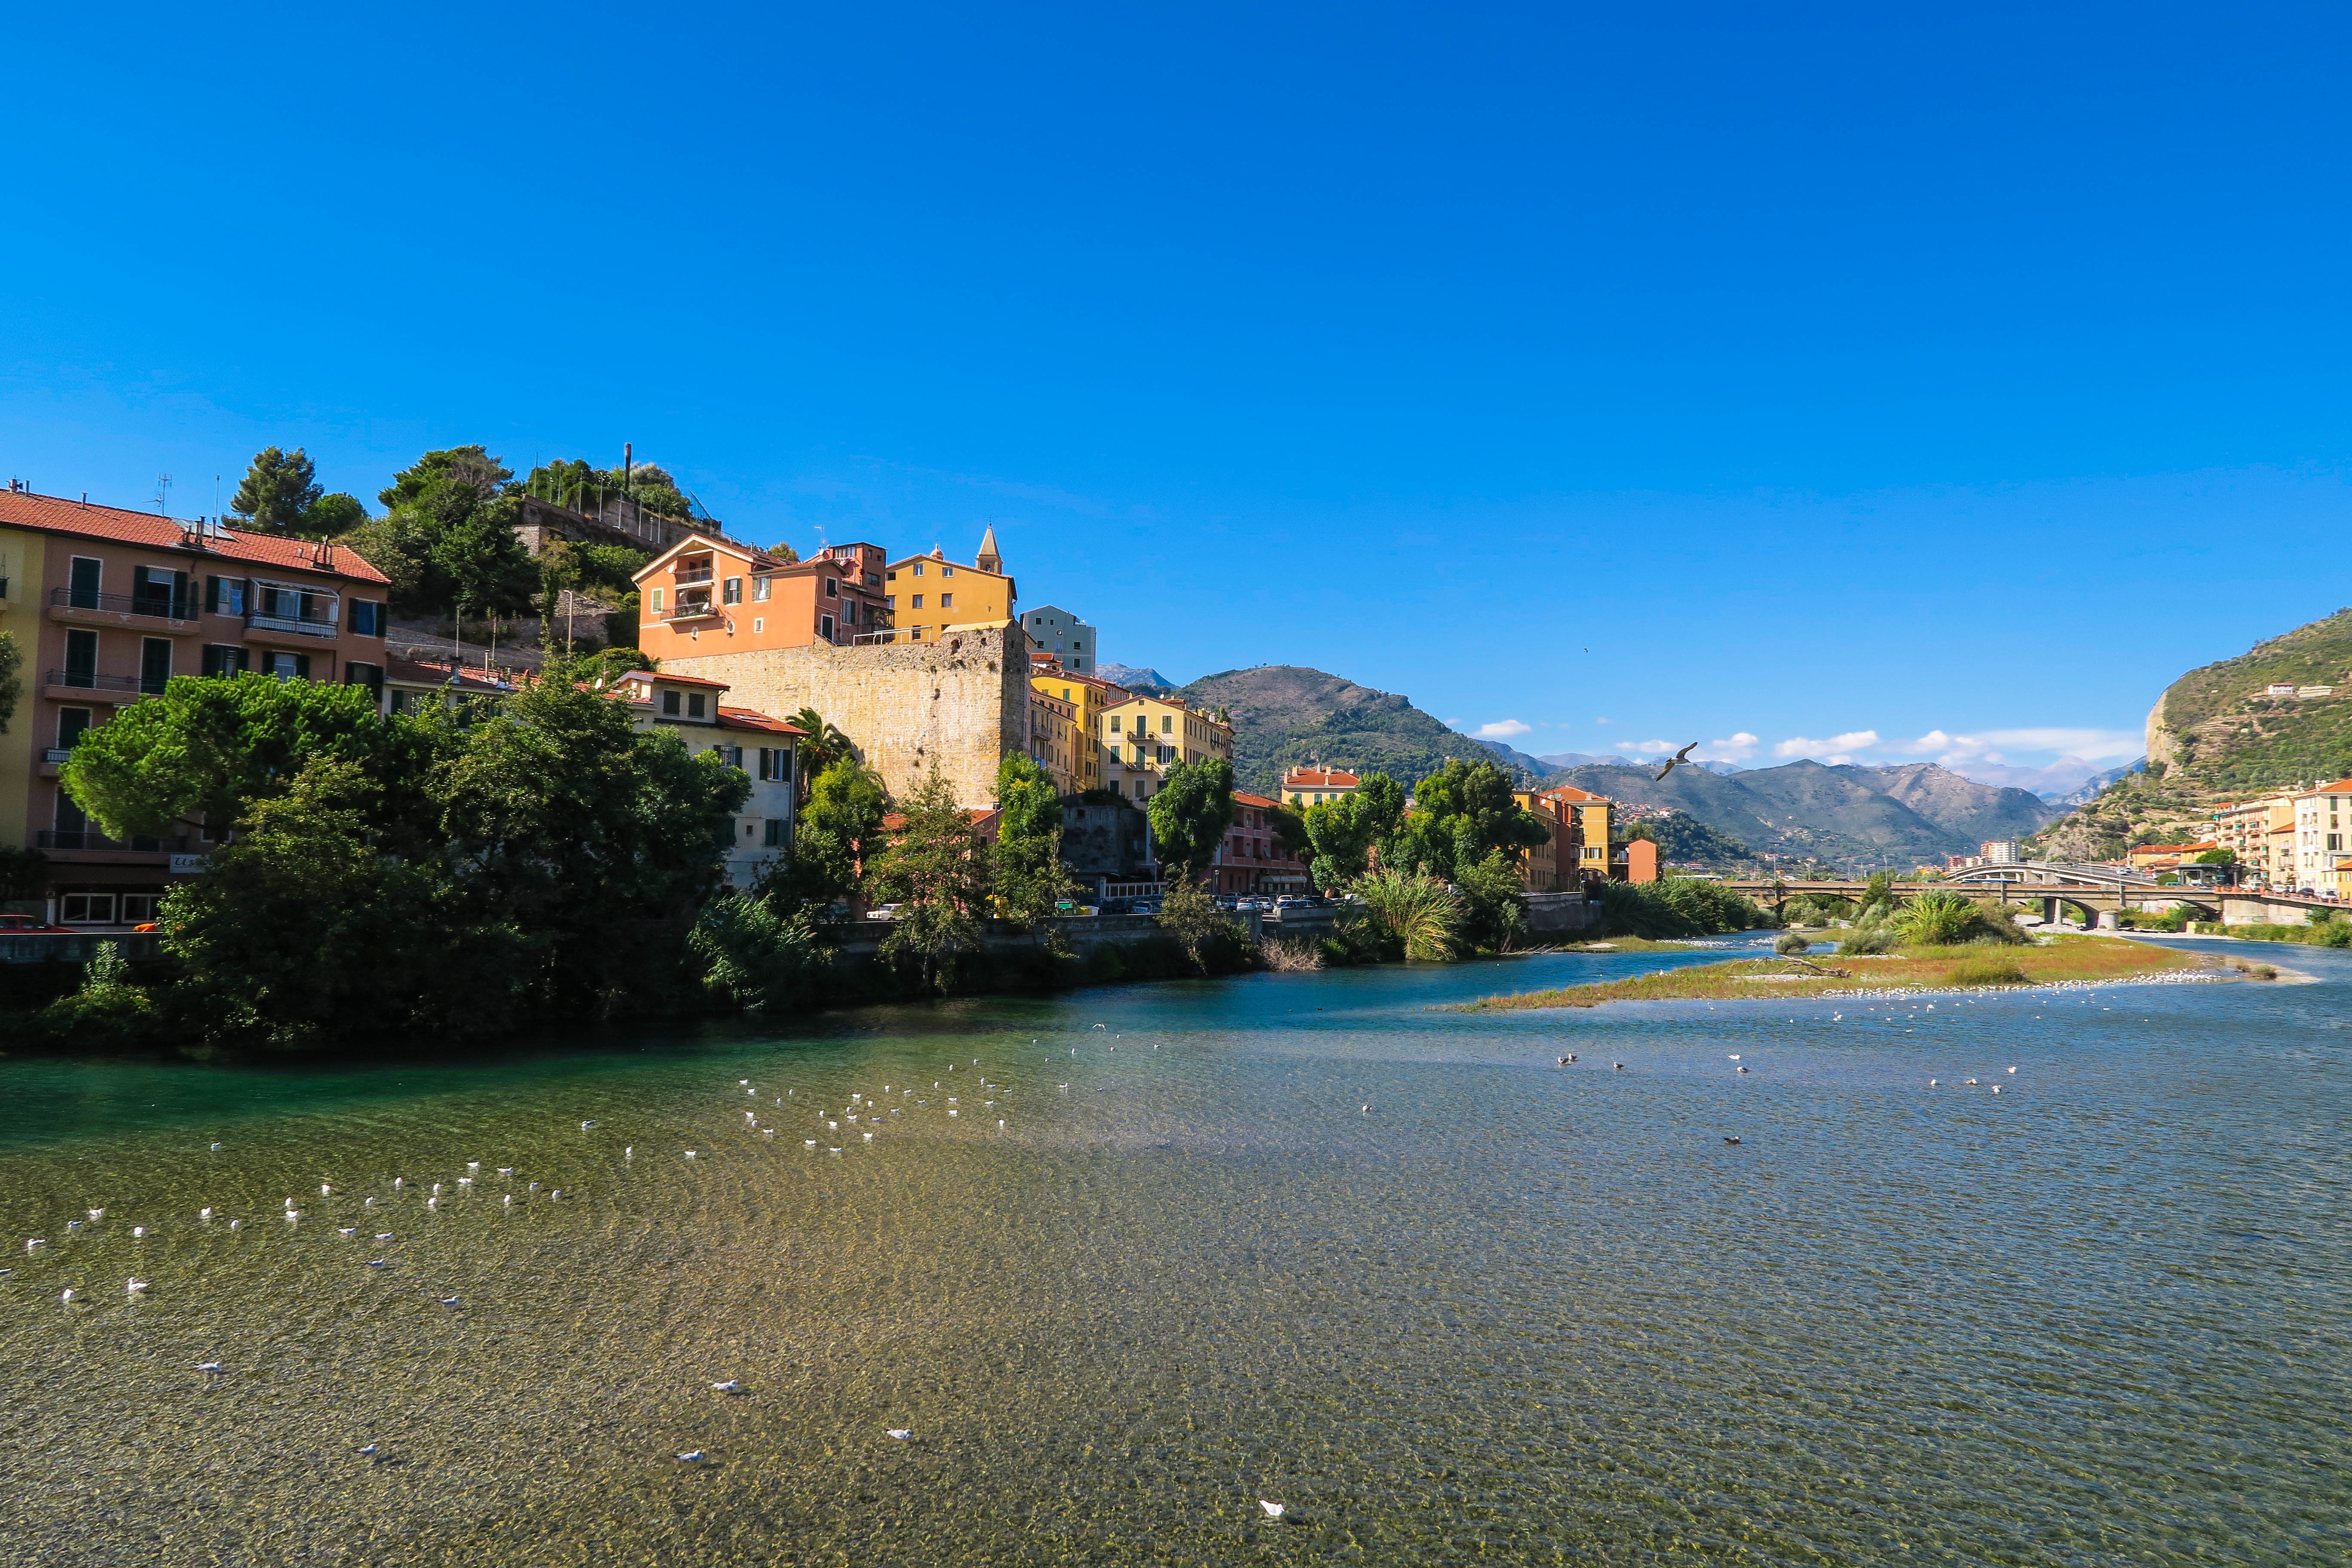
beach, sea, coast, shore, town, river, panorama, vacation, village, bay, tourism, body of water, estate, cape, geographical feature